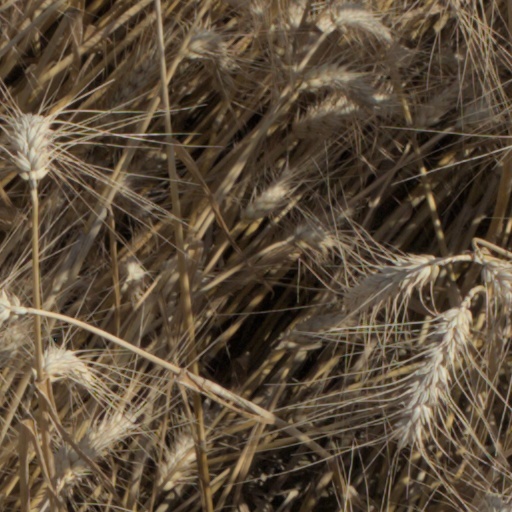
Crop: wheat